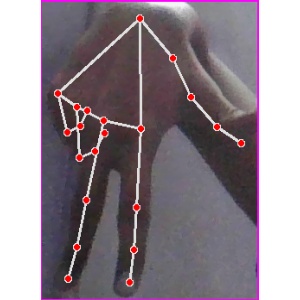
अक्षर: ग